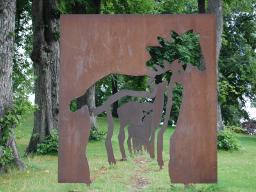
Label: Background_without_leaves